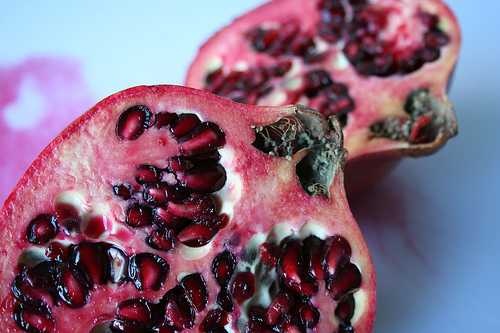
Label: Pomegranate